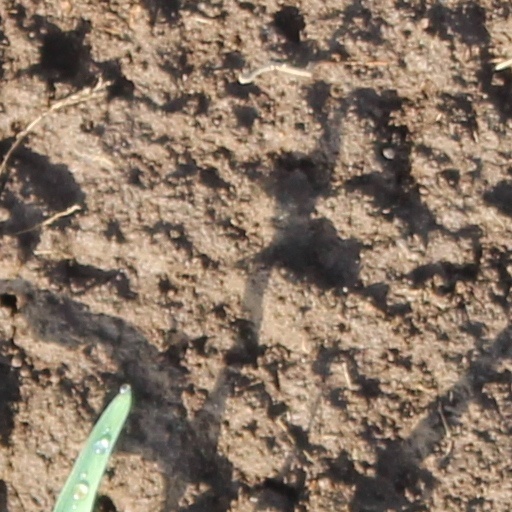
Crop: wheat